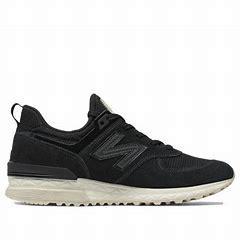
Brand: New
Model: Balance New Balance 574 Marathon